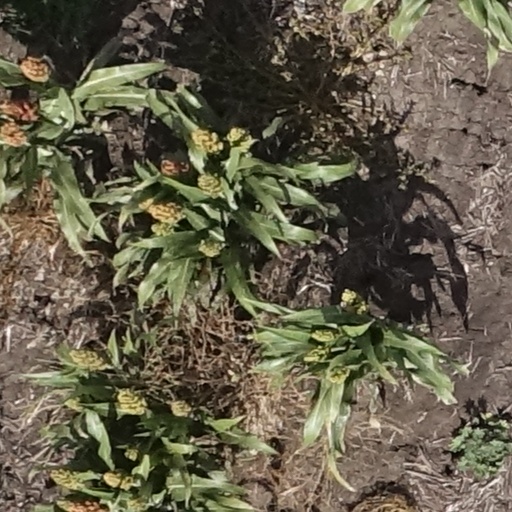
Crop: sorghum